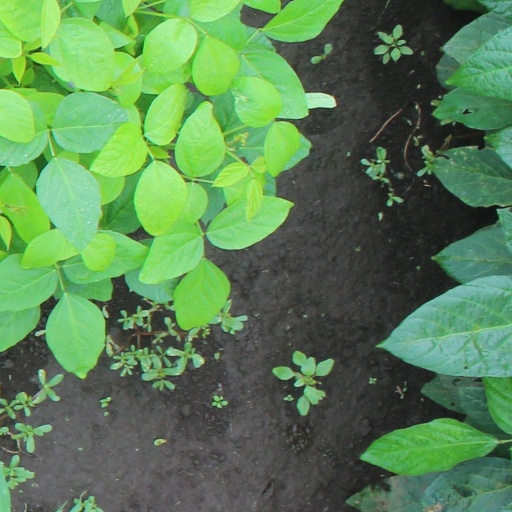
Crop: soybean